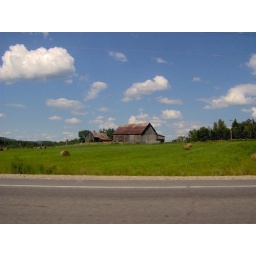
I took this shot while we were on the road through the car window. -&amp;gt; Better in the larger version.